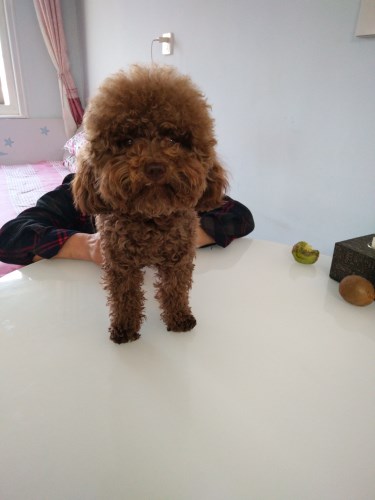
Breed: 7449-n000128-teddy